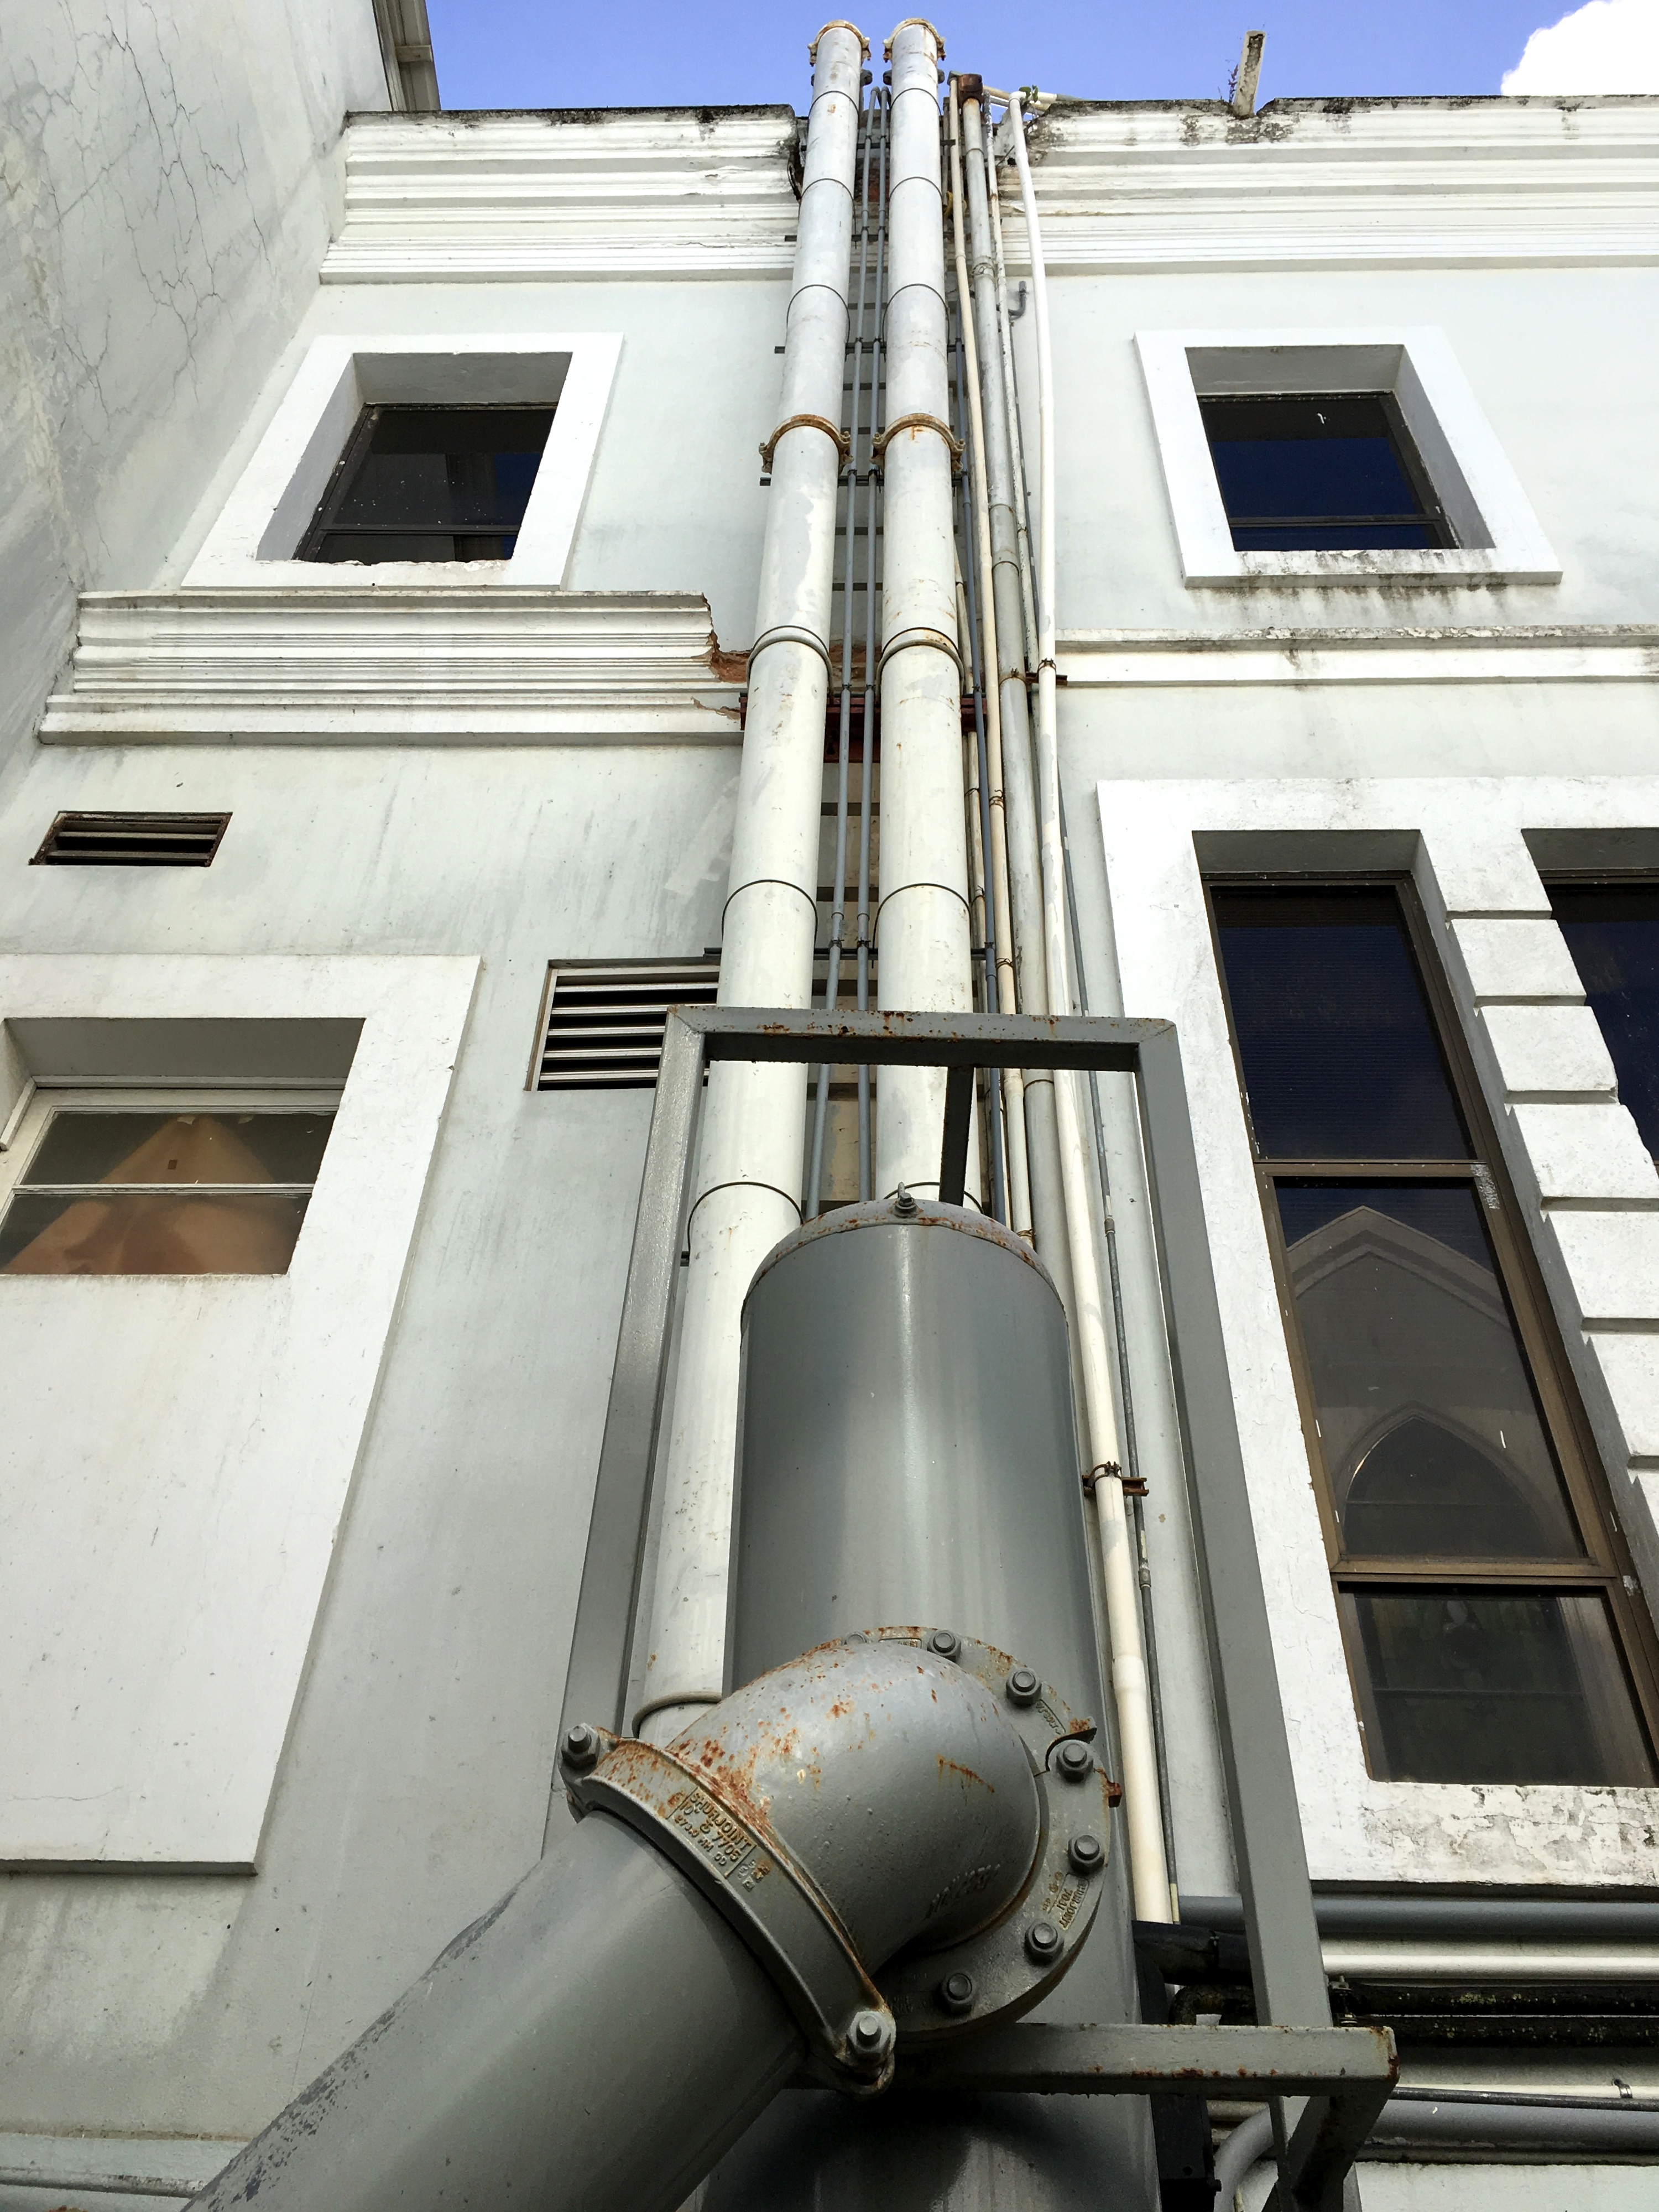
roof, vehicle, mast, facade